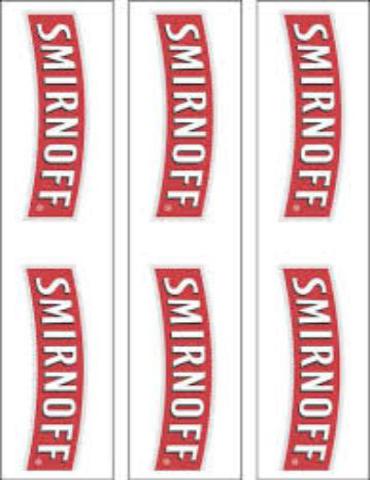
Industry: Food